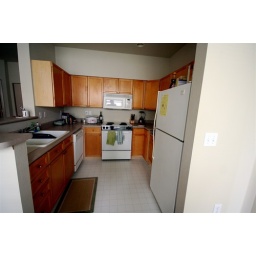
Our kitchen. Note the pot roast in the Crock Pot and the big plate of homemade cookies. yum!